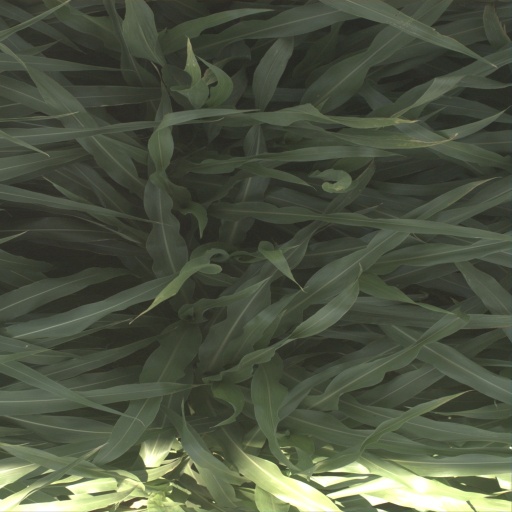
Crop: sorghum